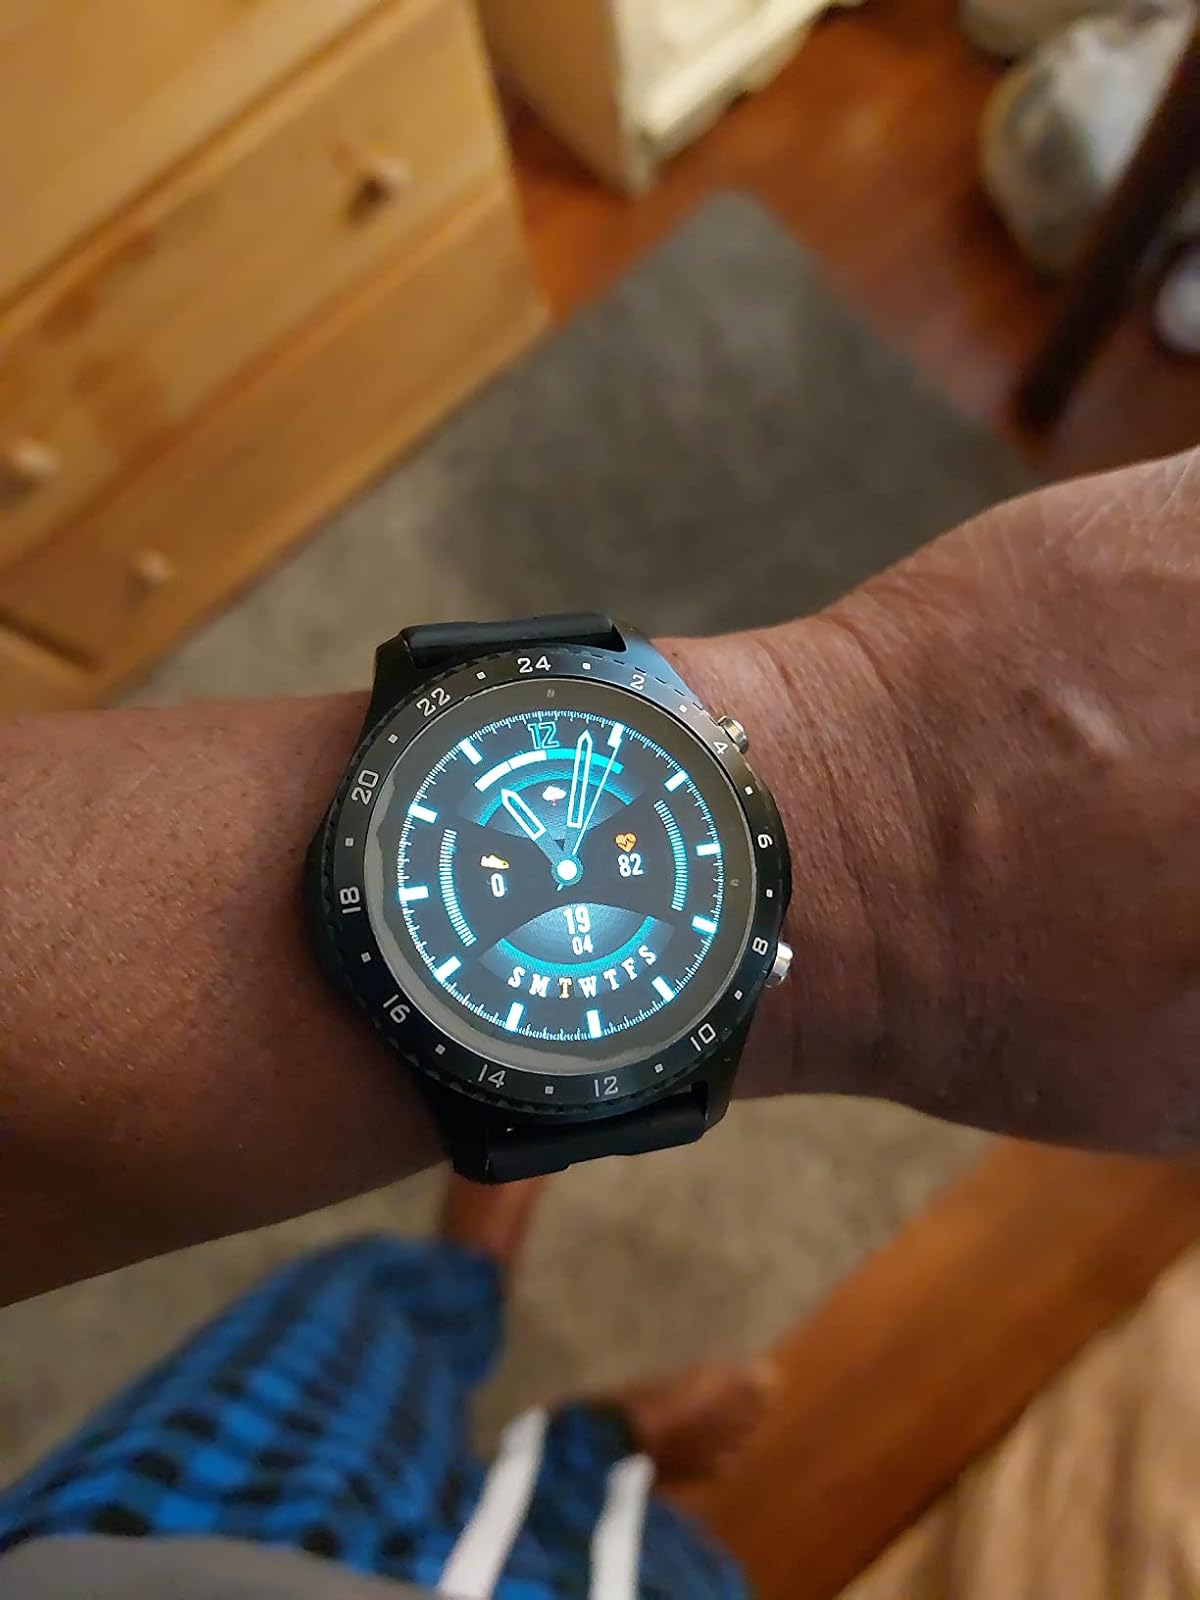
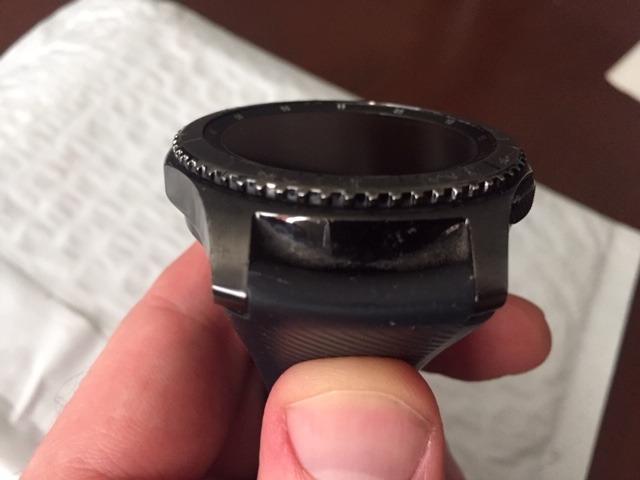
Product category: smartwatch
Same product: no